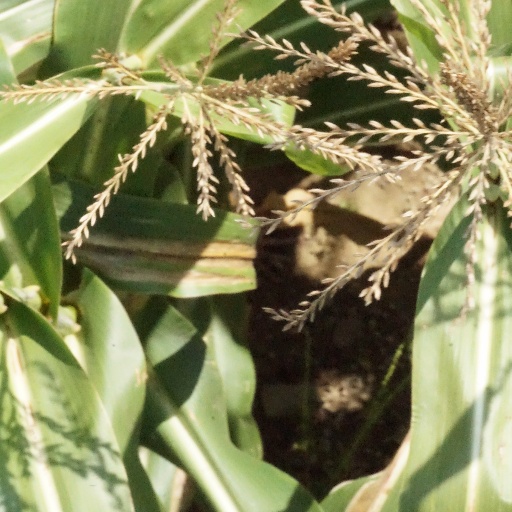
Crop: maize; corn